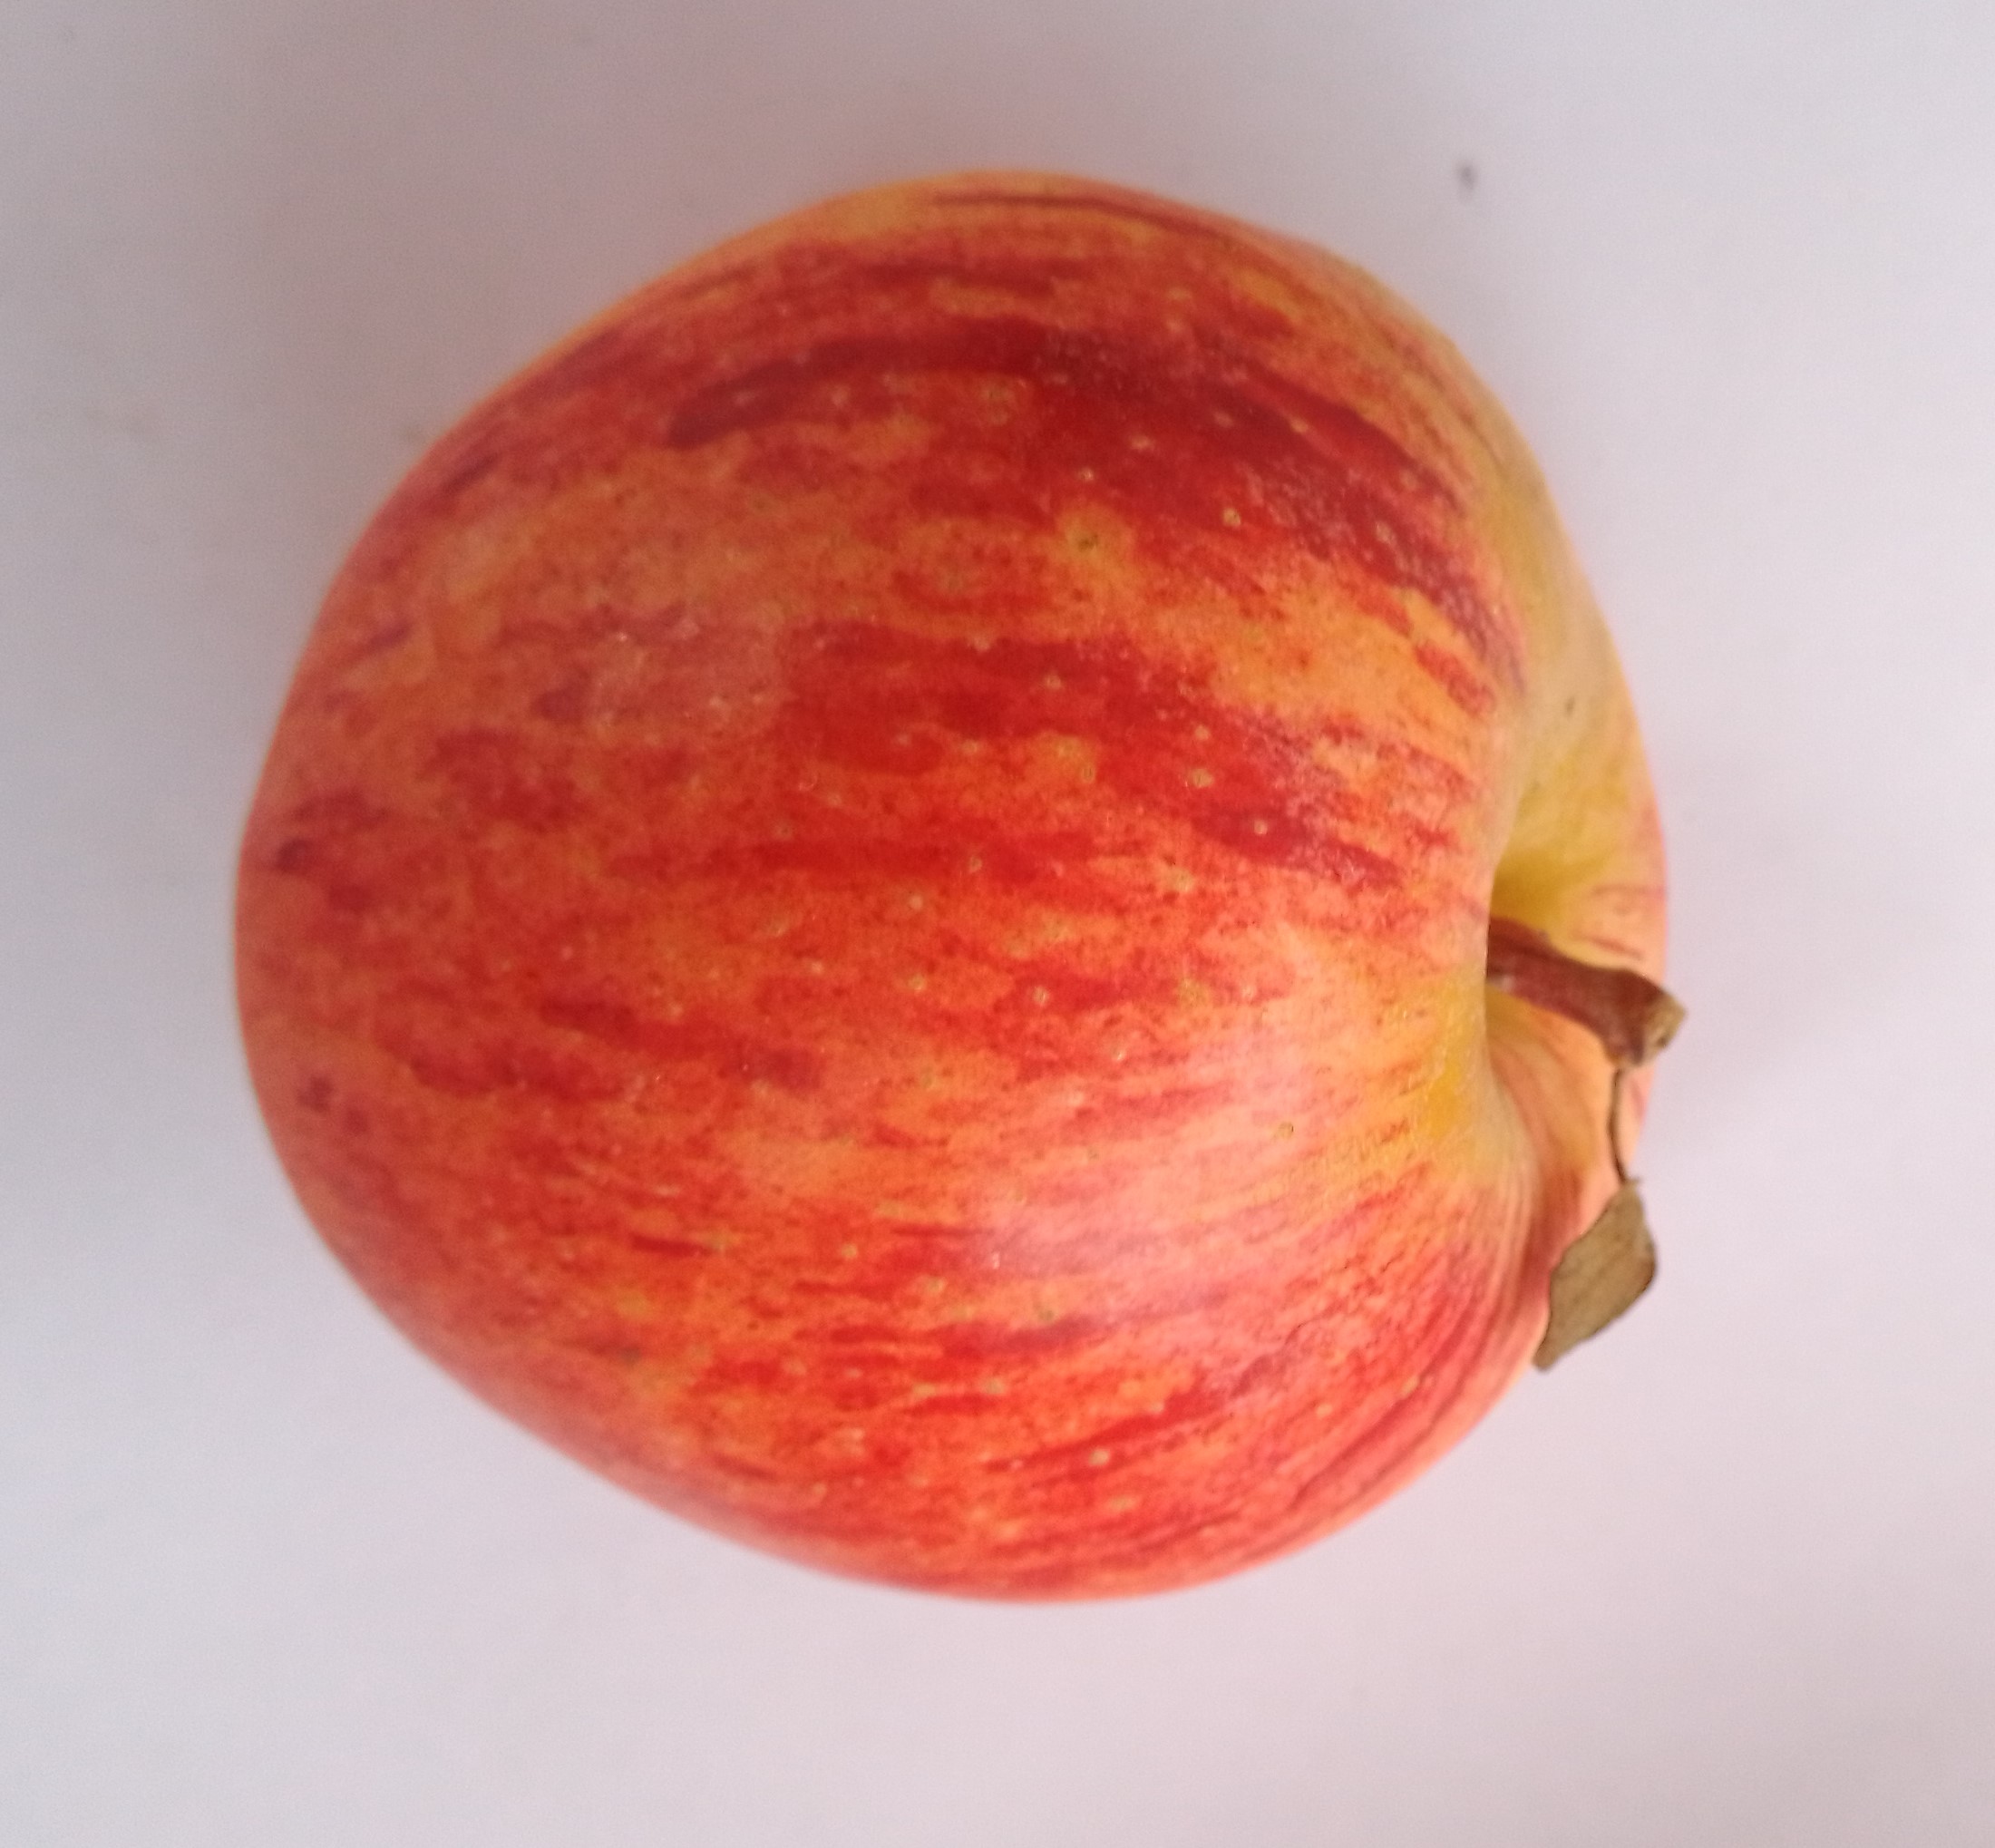
Fruit: apple
Condition: fresh